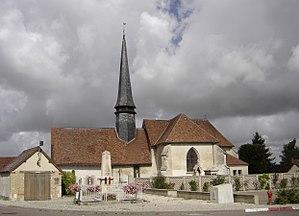
Thennelières est une commune française, située dans le département de l'Aube en région Grand Est.